Patrick D'Arcy

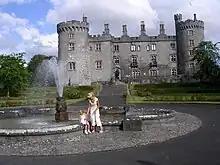
Kilkenny Castle, capital of Confederate Ireland

The outbreak of the Irish Rebellion of 1641 put the Old English into alliance with the Gaelic Irish. Returning to Galway in February 1642, D'Arcy and Martyn seem to have tried at first to work out a common policy that would not lead them into outright rebellion. But events soon took a course of their own leaving D'Arcy and his friends no option but to lead the townspeople instead of letting chaos loose. Matters were not helped by the commander of Forthill, overlooking the town, constantly harassing the neighbourhood.